Laramie, Wyoming

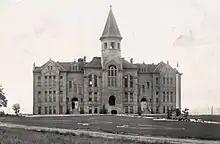
"Old Main" building at the University of Wyoming in Laramie, 1908

By the end of the decade, Laramie became the cultural and economic center of the newly organized Wyoming Territory. In 1869, Wyoming's first legislature passed a bill granting equal political rights to women in the territory. In March 1870, five Laramie residents became the first women in the world to serve on a jury. As Laramie was the first town in Wyoming to hold a municipal election, on September 6, 1870, Laramie resident Louisa Swain was the first woman in the United States to cast a legal vote in a general election.